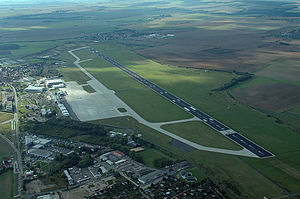
Flughafen Erfurt-Weimar
Flughafen Erfurt-Weimar, også benævnt Erfurt Airport, er en international lufthavn 5 km vest for centrum af Erfurt i delstaten Thüringen, Tyskland.